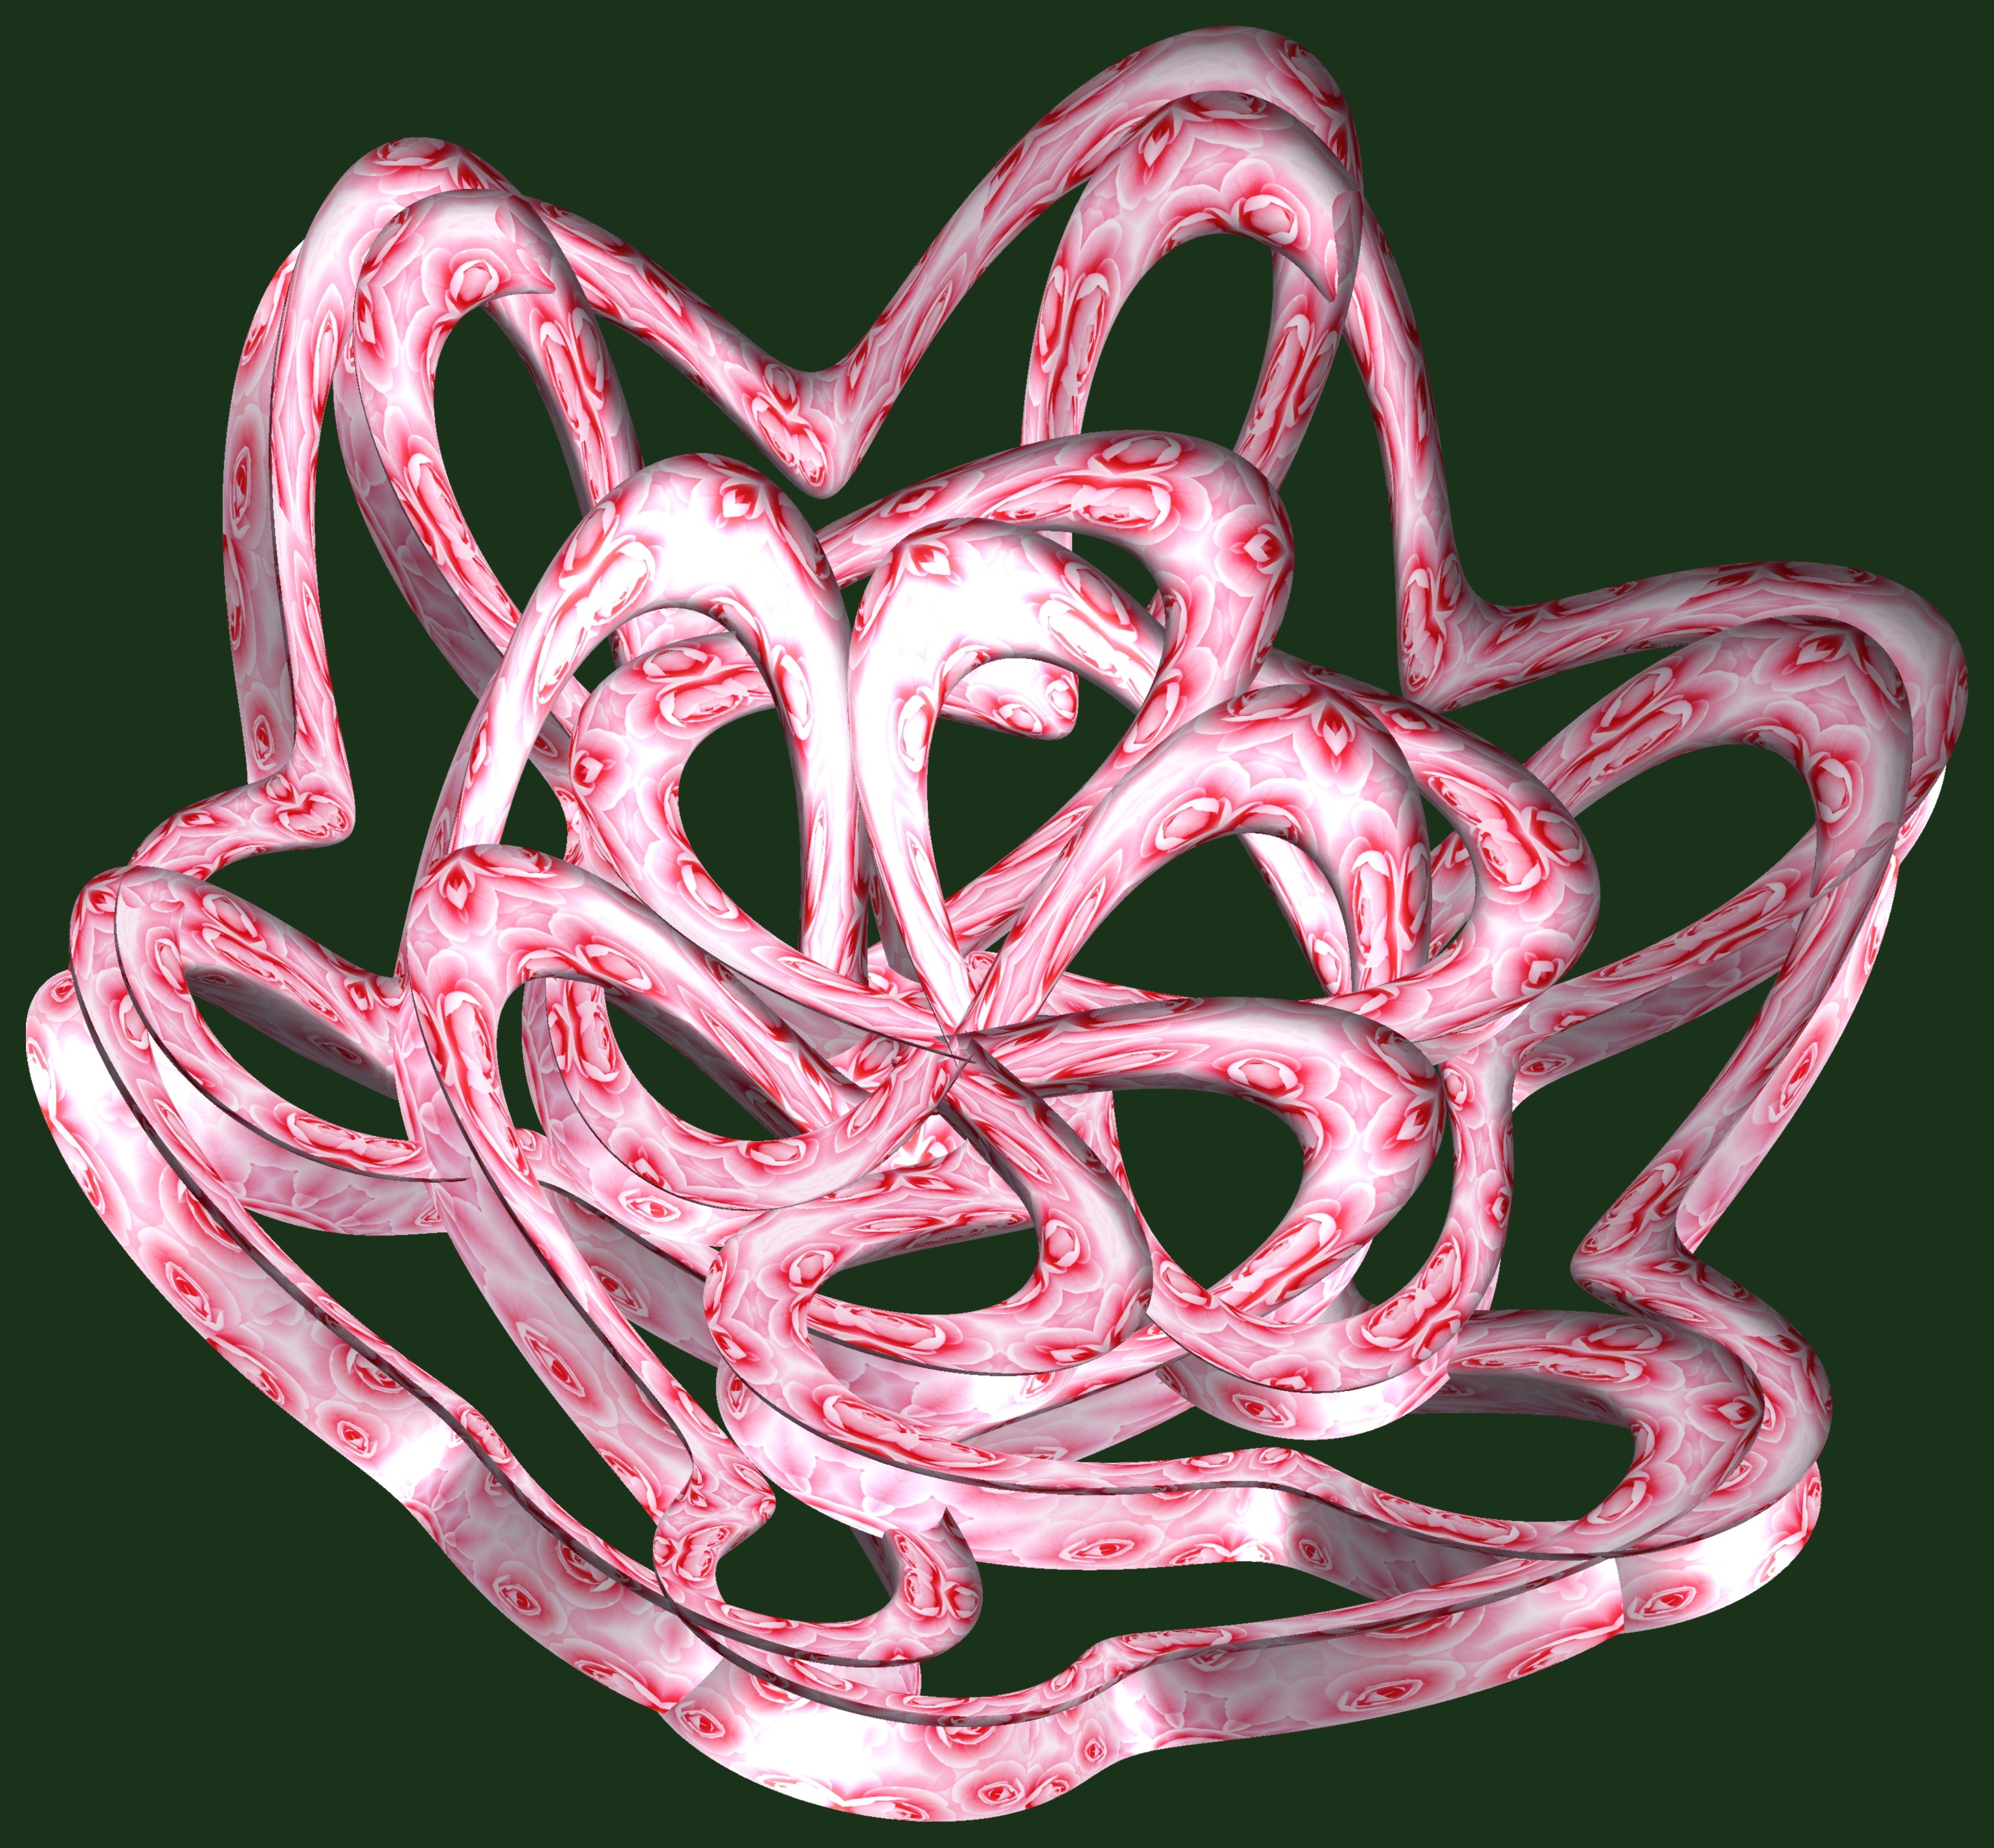
abstract, structure, texture, pattern, geometry, clothing, jewellery, sculpture, design, symmetry, 3d, graphic, shape, torus, mathematica, cg, parametricplot3d, code, program, algorithm, mapping, geometricsculpture, fashion accessory